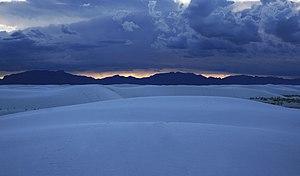
coucher de soleil au white sands national monument
Le parc national des White Sands est une aire protégée américaine dans les comtés de Doña Ana et d'Otero, au Nouveau-Mexique. Cet ancien monument national créé le 18 janvier 1933 est un parc national depuis fin décembre 2019. Dépendant du National Park Service, il protège les White Sands, lesquels forment un désert de sable blanc, constituant le plus vaste désert de gypse au monde.